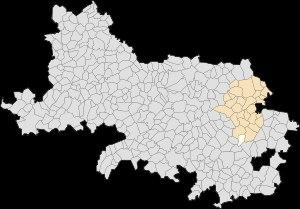
Riencourt-lès-Cagnicourt est une commune française située dans le département du Pas-de-Calais en région Hauts-de-France.